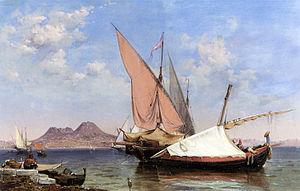
Afin d'assurer le transport des biens, des armes, des frères de l'ordre, des pèlerins et des chevaux, l'ordre du Temple louait les services de navires marchands, mais avait fait également construire ses propres bateaux. Ceux-ci convoyaient après de nombreuses escales les personnes et équipements pour les croisades à destination des ports orientaux, mais étaient également utilisés pour des liaisons commerciales à travers toute l'Europe.
La Balancelle provençale est un type de navire rencontré principalement en Méditerranée.